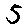
Label: 5